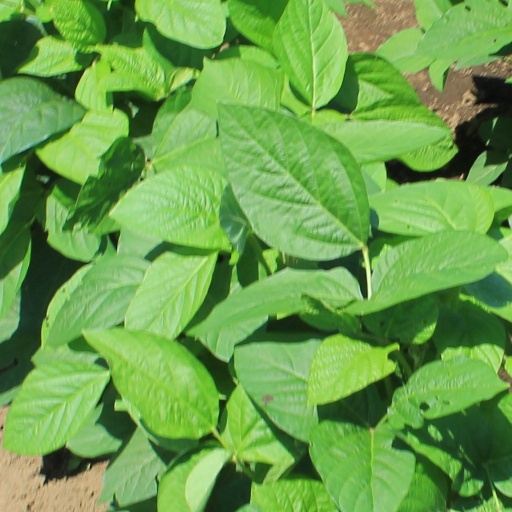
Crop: soybean